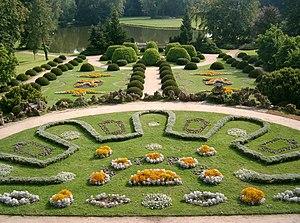
Le château de Wiesenburg est un château allemand du Brandebourg. Il se trouve au sud-ouest du village de Wiesenburg dans l'arrondissement de Potsdam-Mittelmark et au bord du parc naturel du Hoher Fläming. Le parc du château s'étend du château, jusqu'à la gare de Wiesenburg.